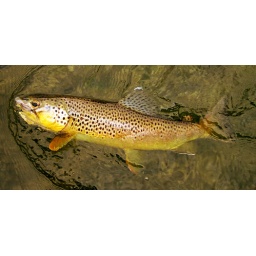
brown trout coming in toward boat